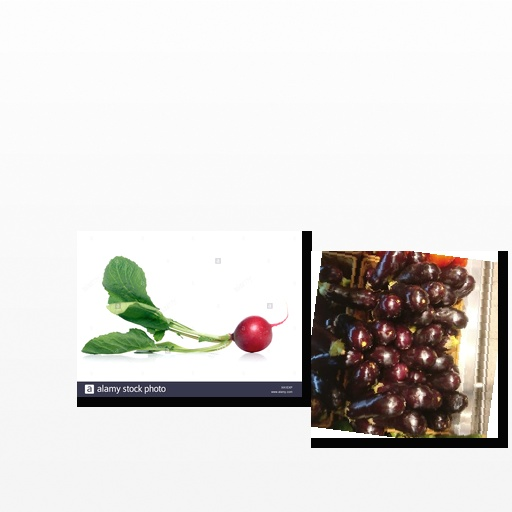
Food items: eggplant, radish